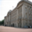
Label: castle